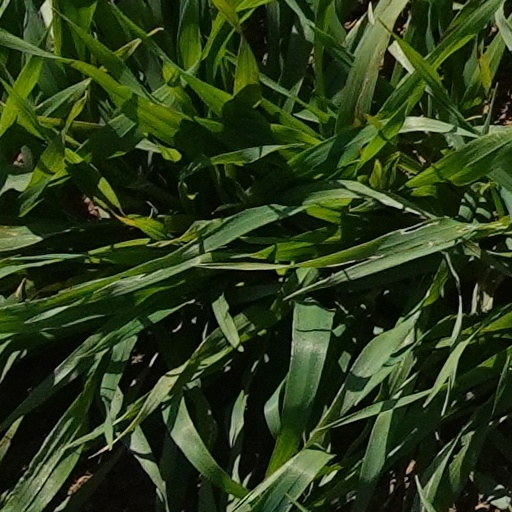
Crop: wheat